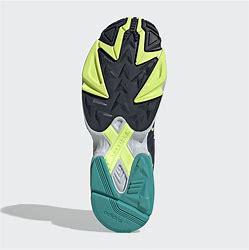
Brand: Adidas
Model: Yung 96 Chasm